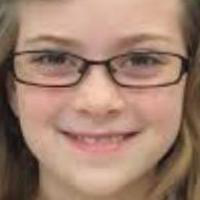
Age group: age 11-20